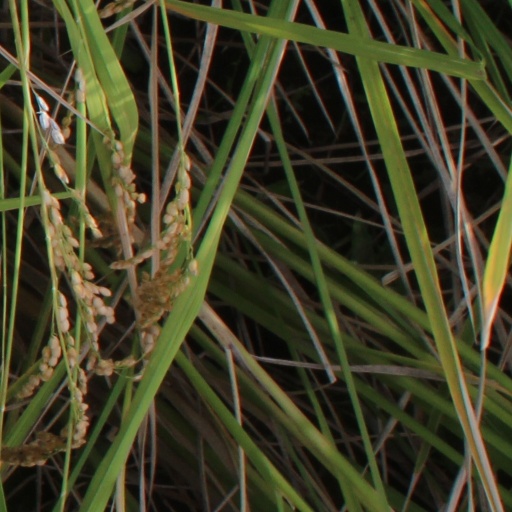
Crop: rice